Giuseppe Zanardelli

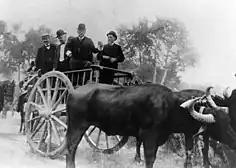
Italian Prime Minister Zanardelli standing on a cart drawn by oxen during a visit to Basilicata in September 1902.

Giuseppe Zanardelli was born in Brescia (Lombardy) on 29 October 1826. He was a combatant in the volunteer corps during the First Italian War of Independence of 1848 between the Austrian Empire and the Kingdom of Sardinia, within the era of Italian unification (Risorgimento). After the lost battle of Novara he went to Pisa to study law, and he returned to Brescia to become a barrister. For a time earned a livelihood by teaching law, but was molested by the Austrian police and forbidden to teach in consequence of his refusal to contribute pro-Austrian articles to the press.